Ismael Kombich

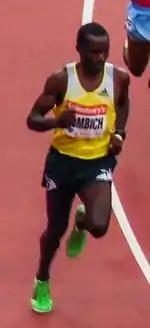
Kombich in 2013

Ismael Kipngetich Kombich (born 16 January 1985) is a Kenyan Track and field athlete who specialised in 800 metres events and was a member of the Kenyan team that currently holds the world record in 4 × 800 metres relay since 2006 with Joseph Mutua, William Yiampoy, and Wilfred Bungei.